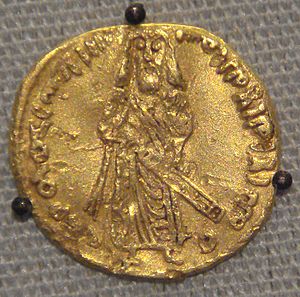
Abd al-Malik ibn Marwan
Abd al-Malik ibn Marwan var den femte kalif af Umayyade-kalifatet. Han blev født i Mekka og voksede op i Medina; begge byer ligger i det nuværende Saudi-Arabien. Abd al-Malik var en veluddannet man og dygtig regent på trods af de mange politiske problemer, der besværliggjorde hans styre. Ibn Khaldun beskriver ham således: “Abdul Malik Ibn Marwan is one of the greatest Arab and Muslim Caliphs. He followed in the footsteps of `Umar Ibn Al-Khattab, the Commander of the Believers, in regulating state affairs.”